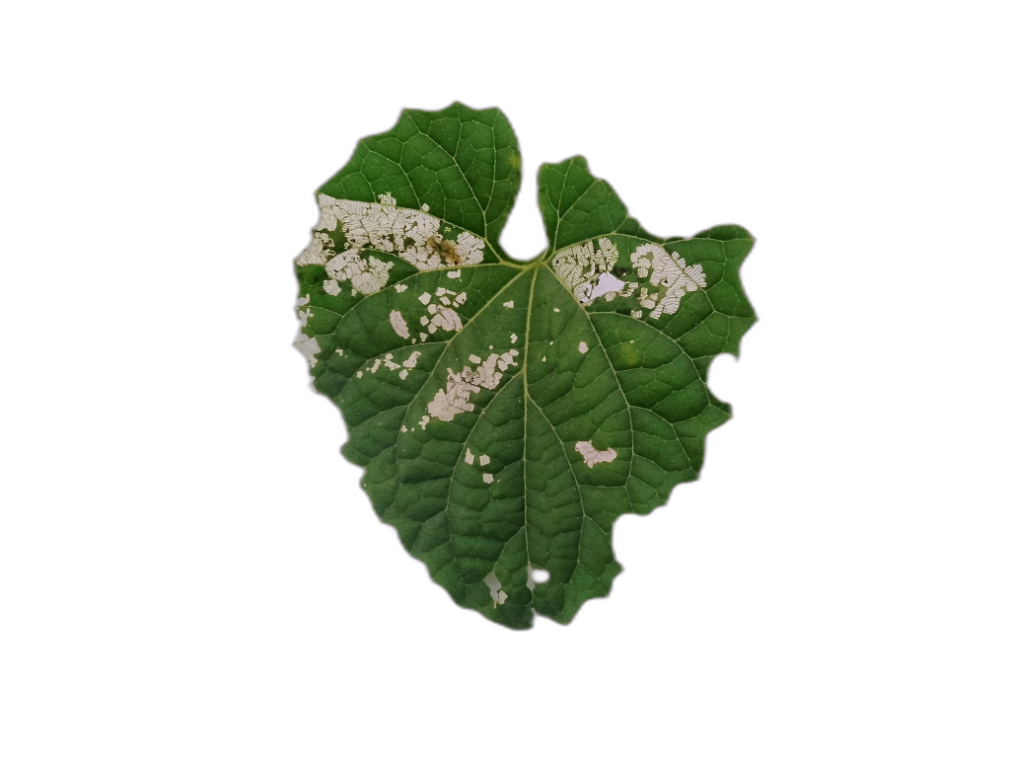
Crop: Zucchini
Label: Xanthomonas_Leaf_Spot